James Hall Brookes

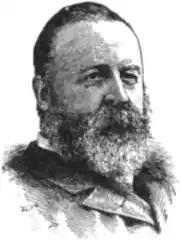

James Hall Brookes (February 27, 1830 – April 18, 1897) was an American Presbyterian pastor, Christian leader and author. Brookes led congregations in Ohio and Missouri during a career spanning 43 years. He became a leader among his peers in the Niagara Bible Conference which led to editing "The Truth: or, Testimony for Christ", a periodical. His legacy is also found in the many books, booklets and tracts he produced.